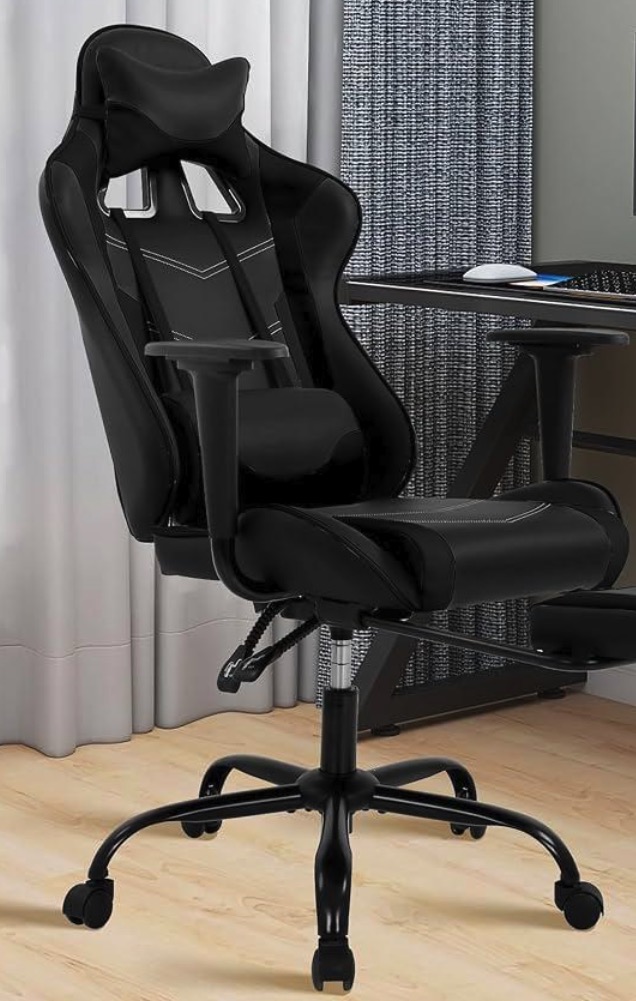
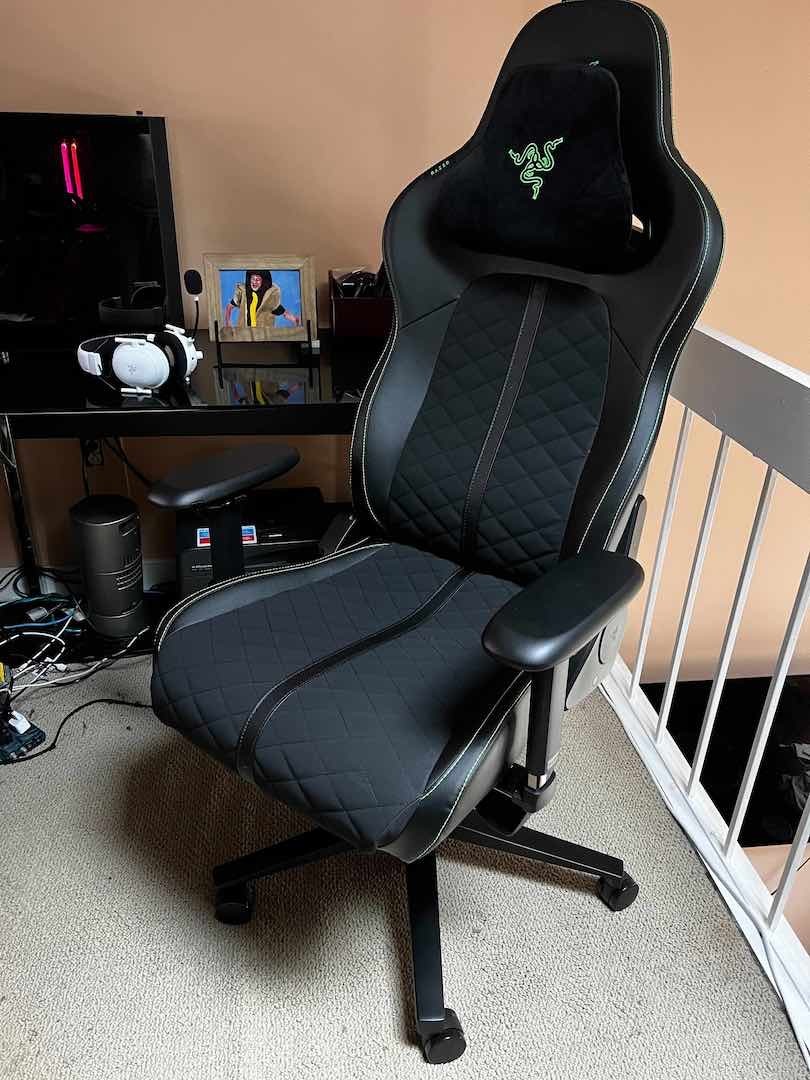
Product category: items_chair
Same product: no